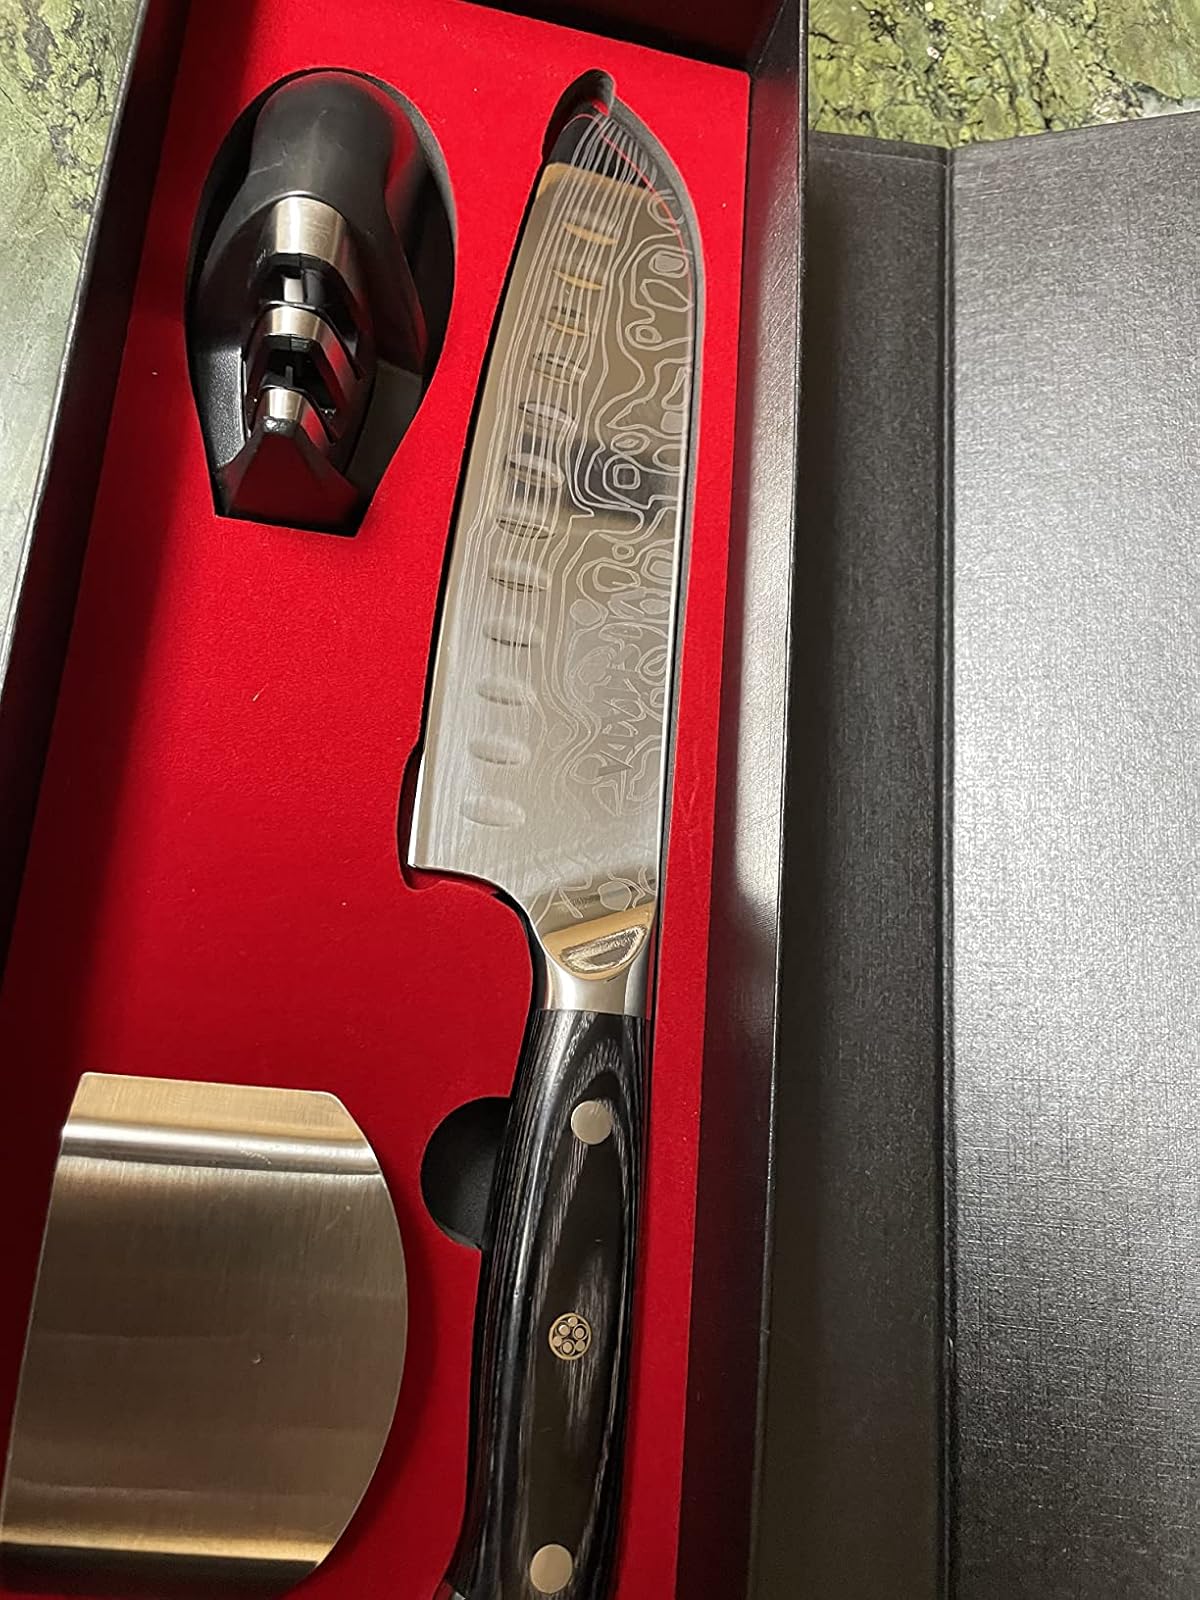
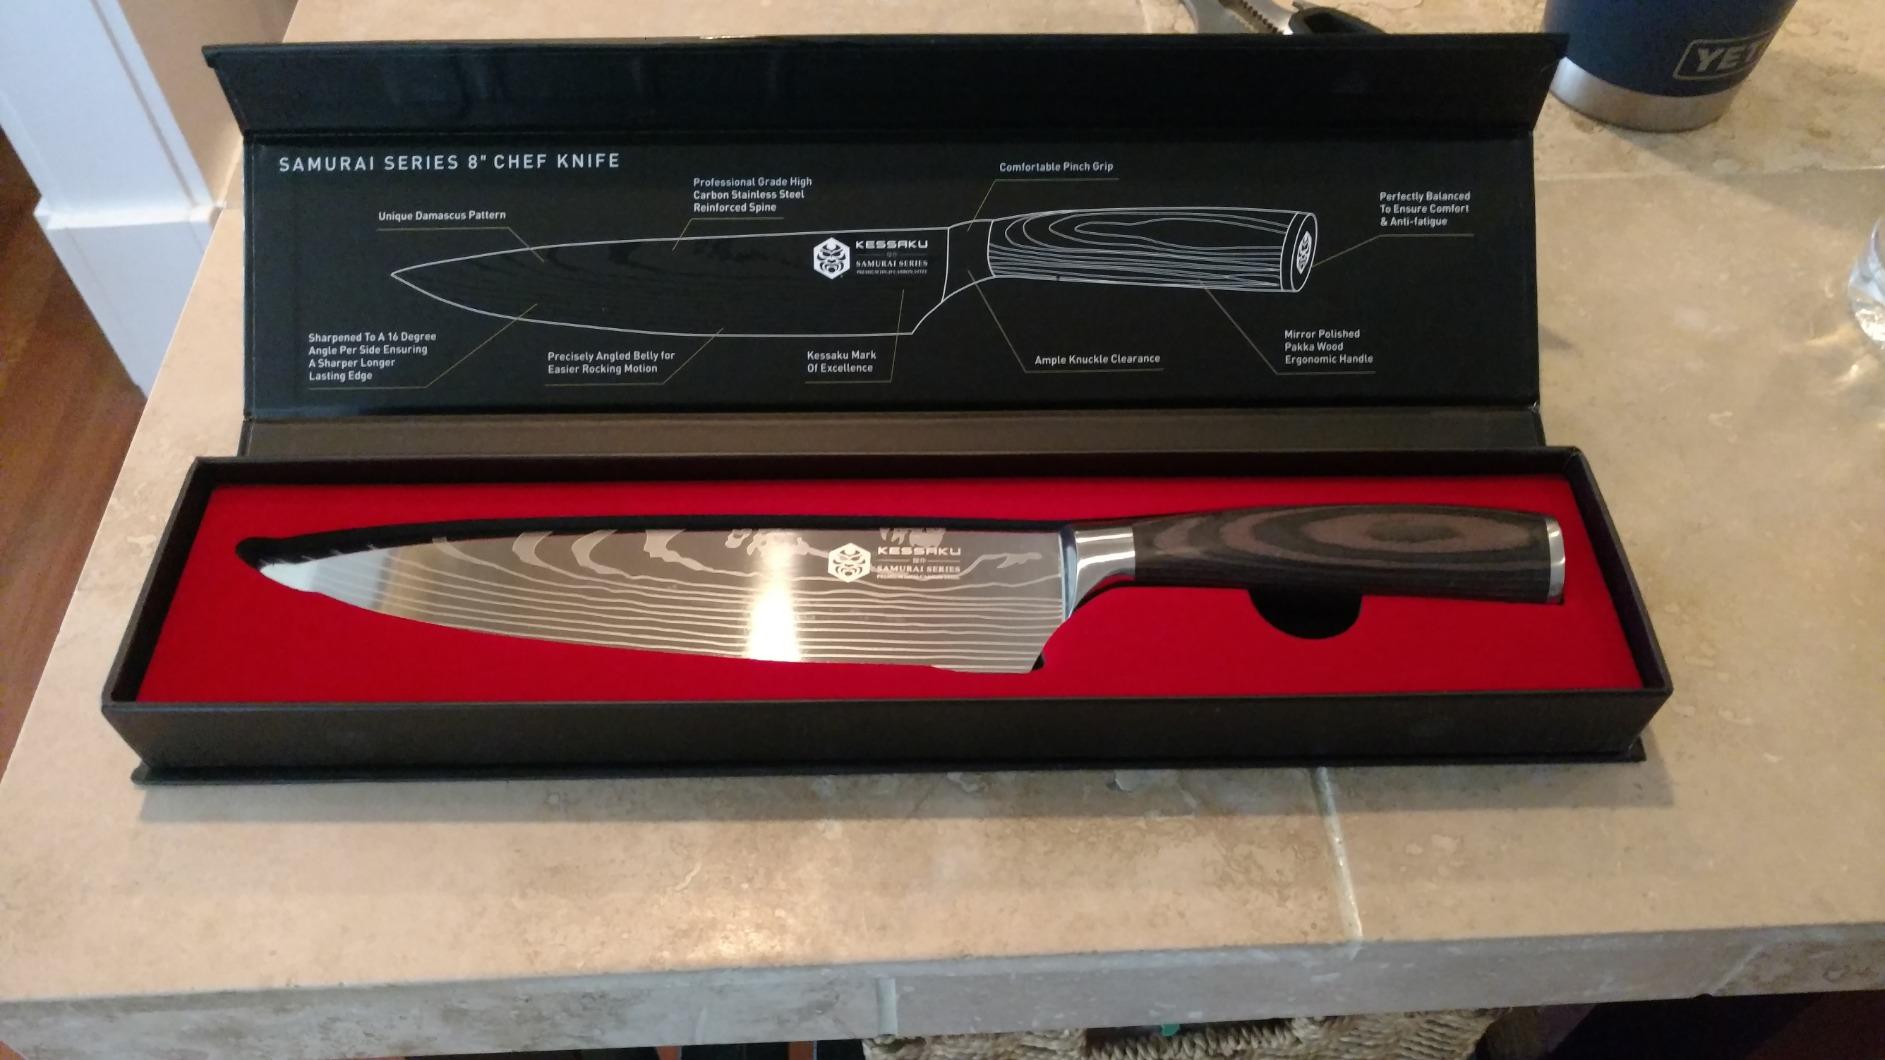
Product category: items_knife
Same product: no